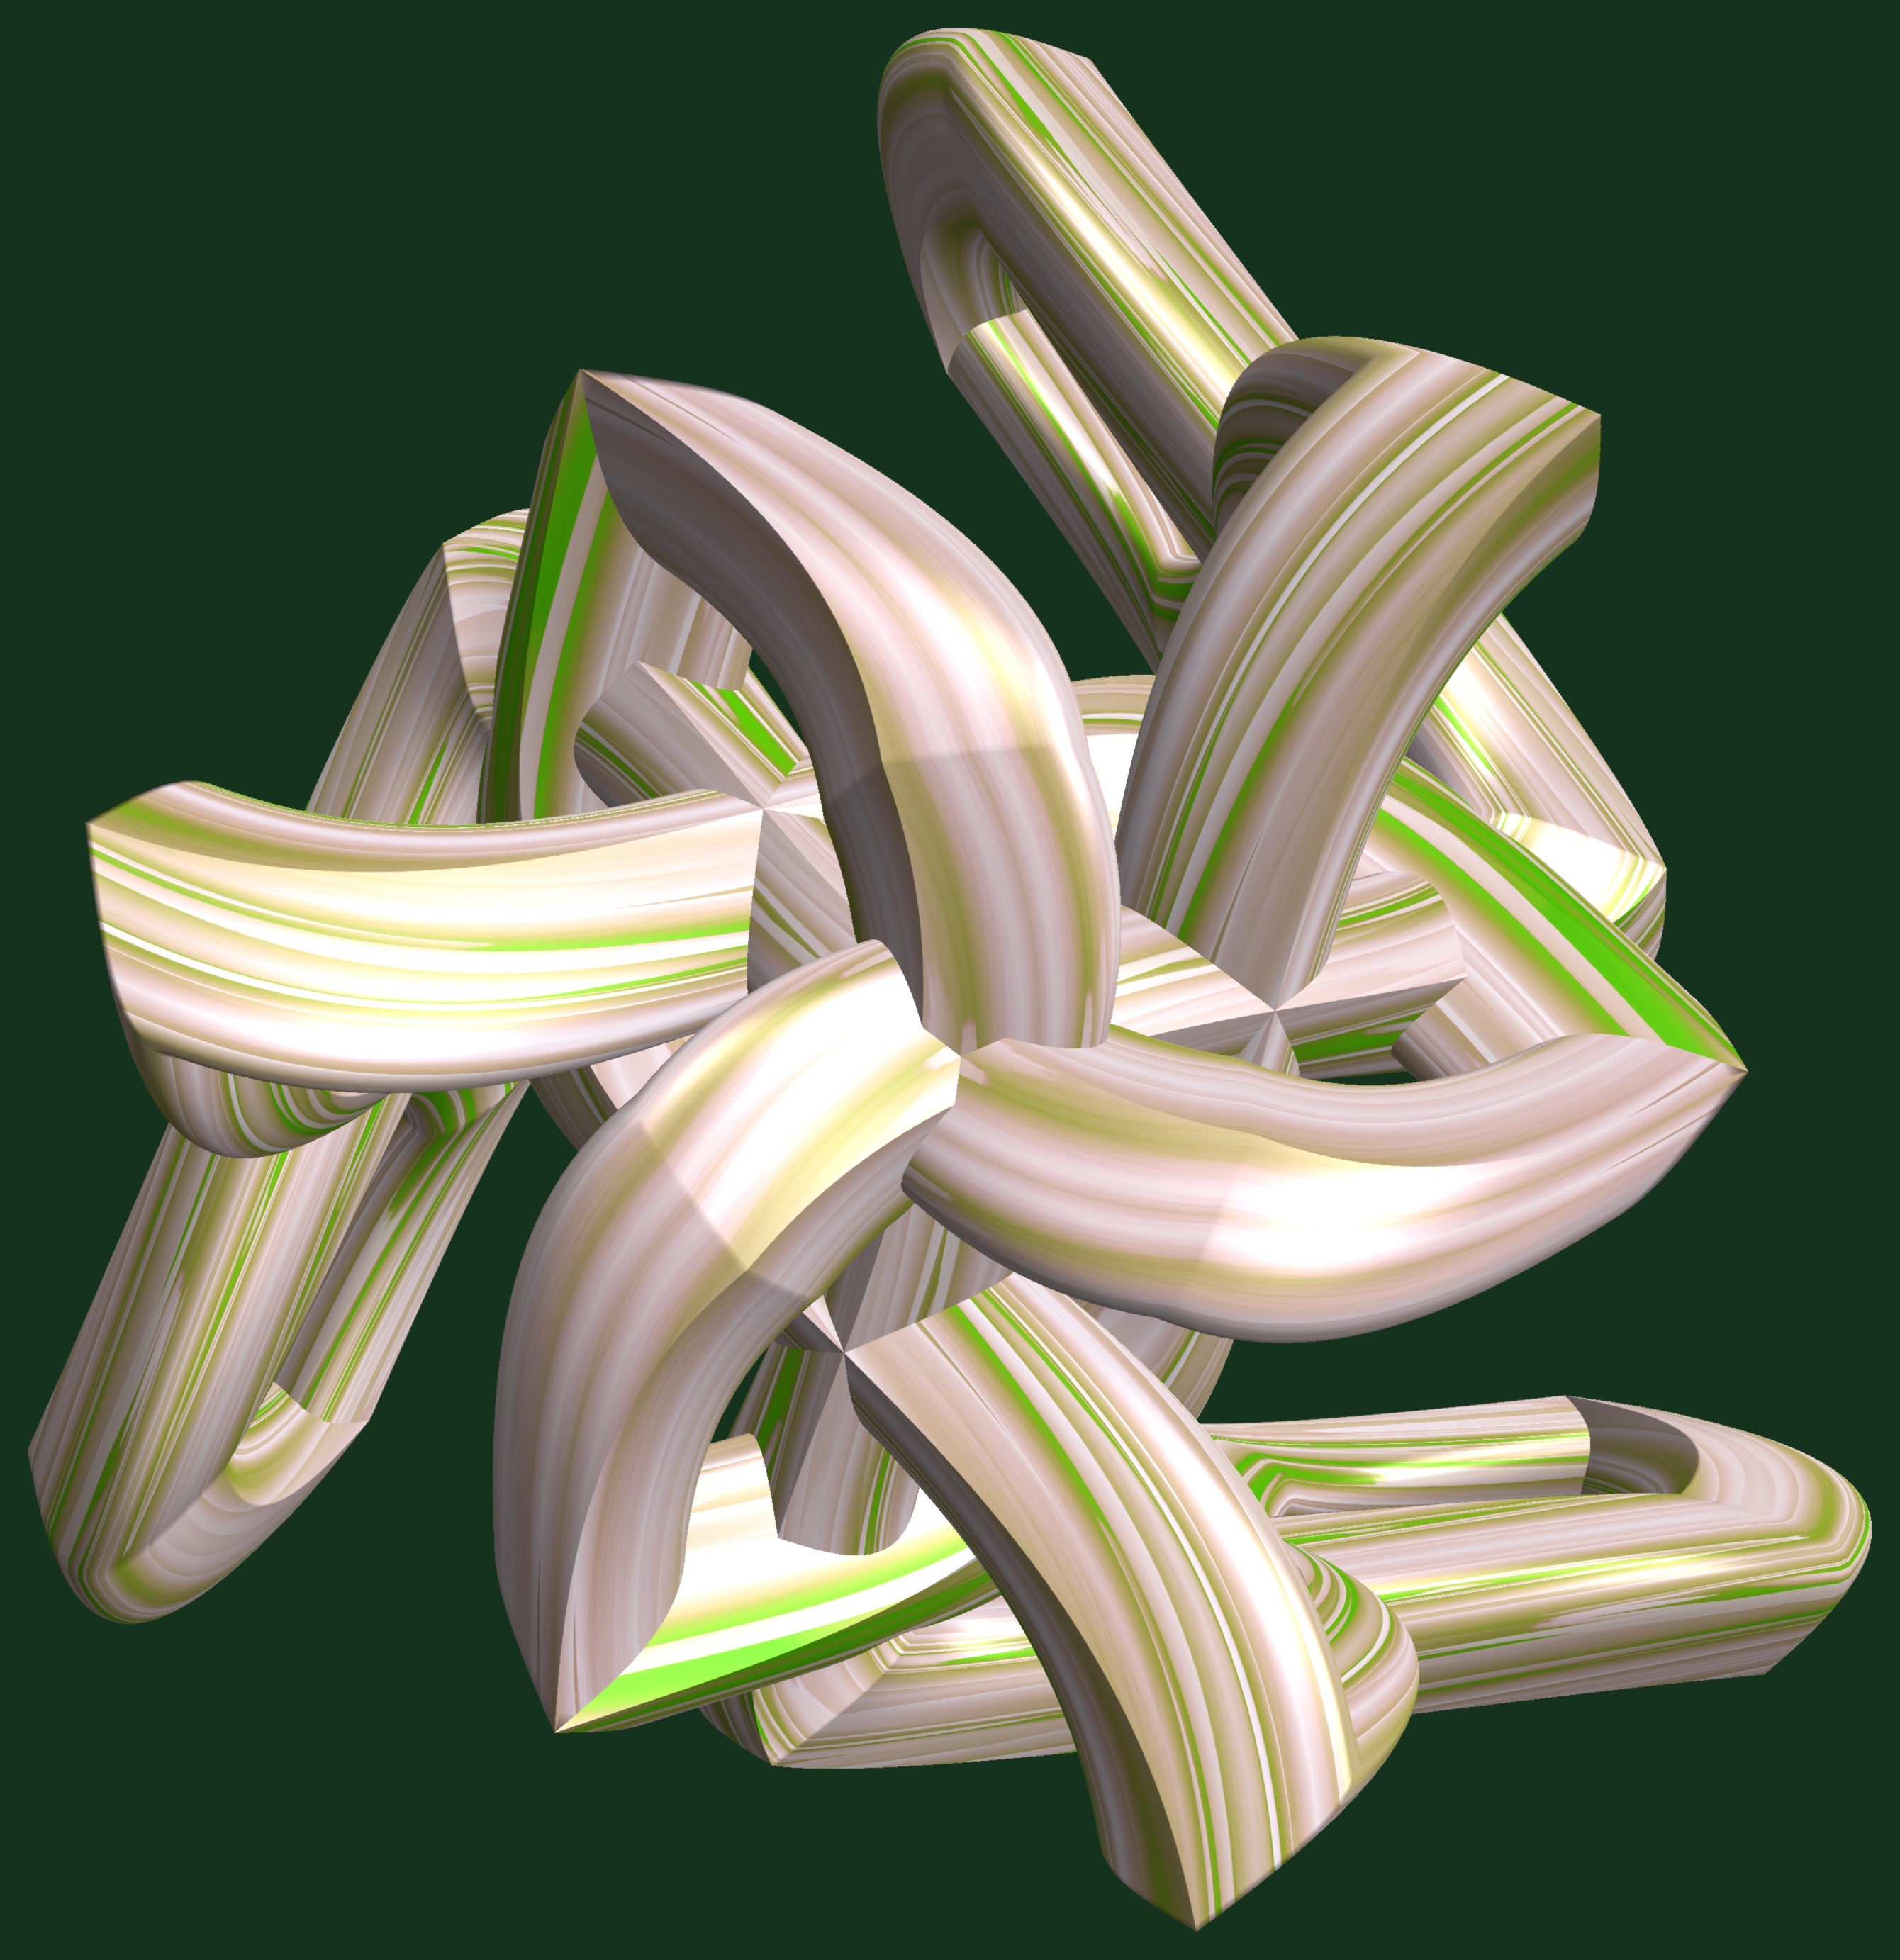
abstract, structure, plant, texture, leaf, flower, pattern, produce, geometry, sculpture, illustration, design, symmetry, 3d, graphic, lily, shape, torus, mathematica, cg, parametricplot3d, code, program, algorithm, mapping, geometricsculpture, flowering plant, land plant, banana family